Malden Historic District

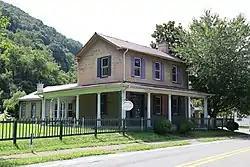
Hale House in 2021

Malden Historic District is a national historic district located within the town of Malden, located in Kanawha County, West Virginia.